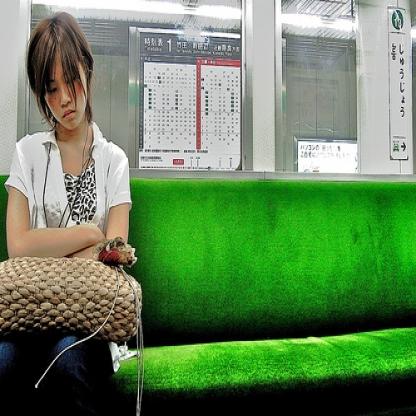
Scene: Indoor